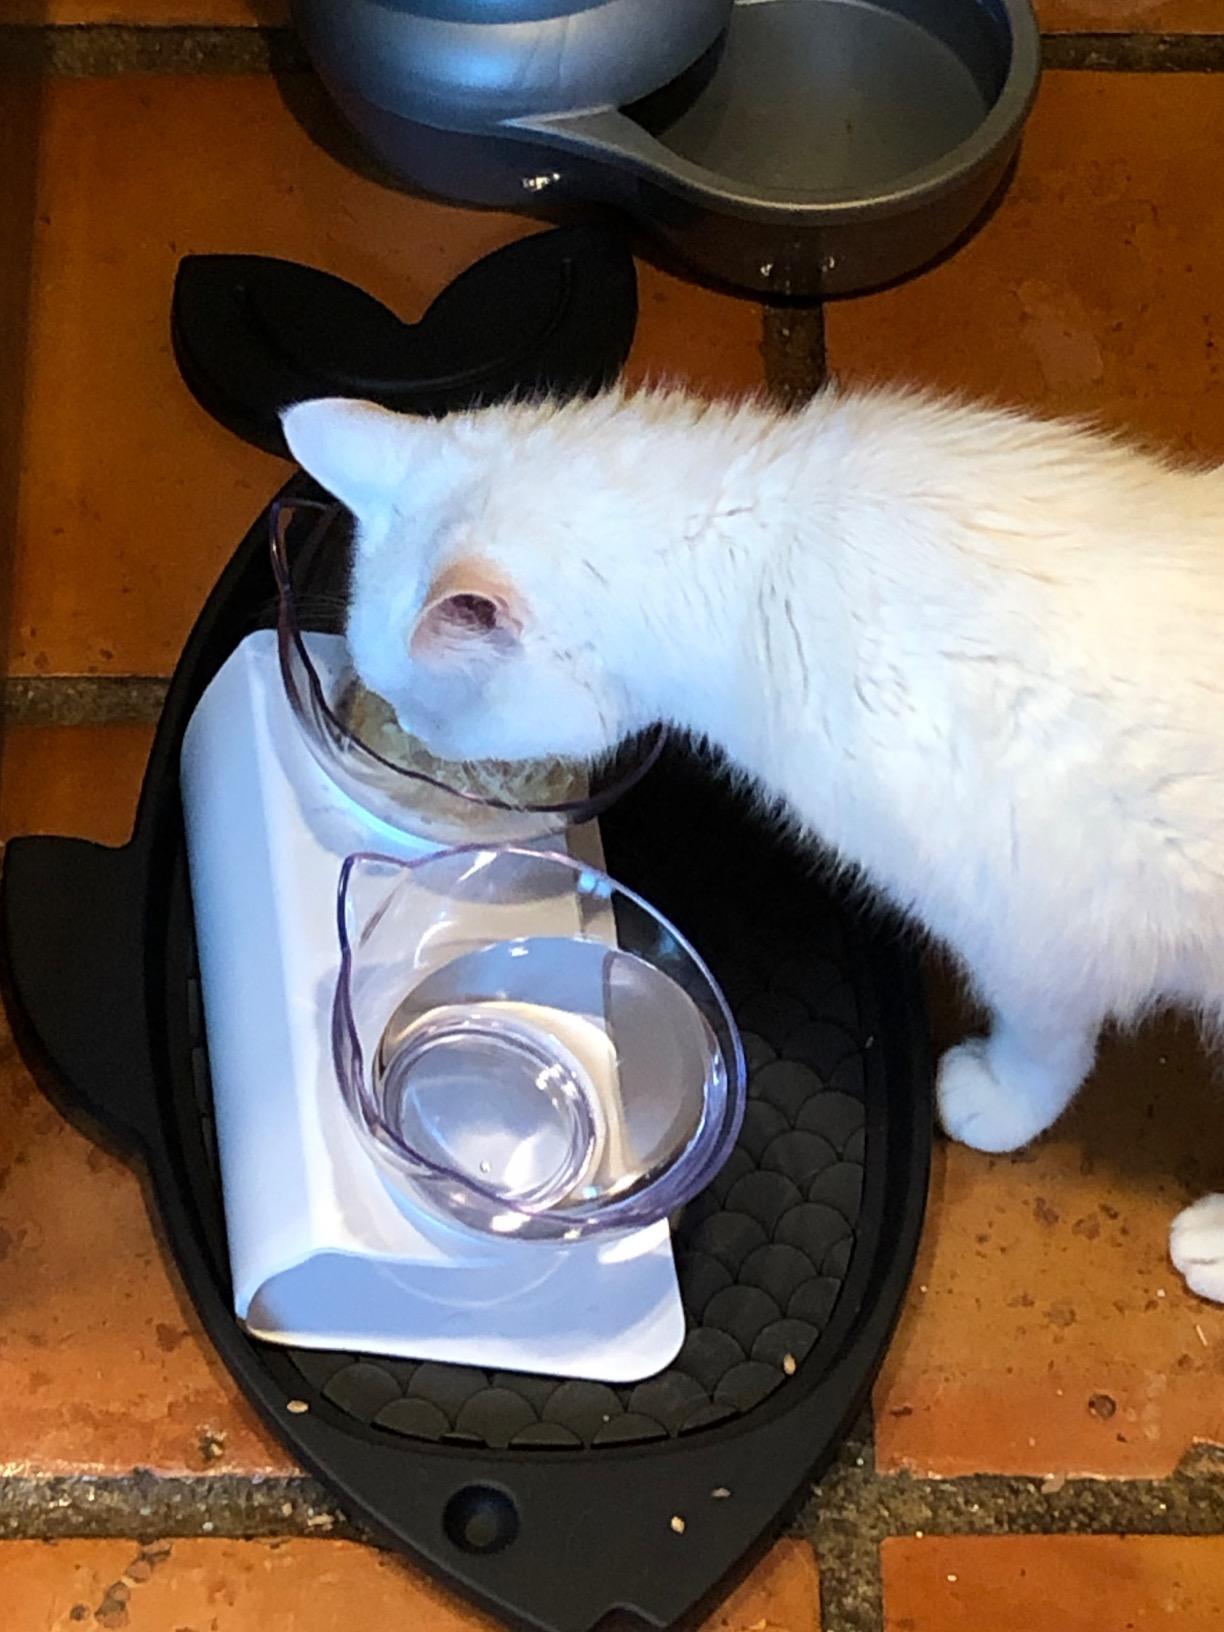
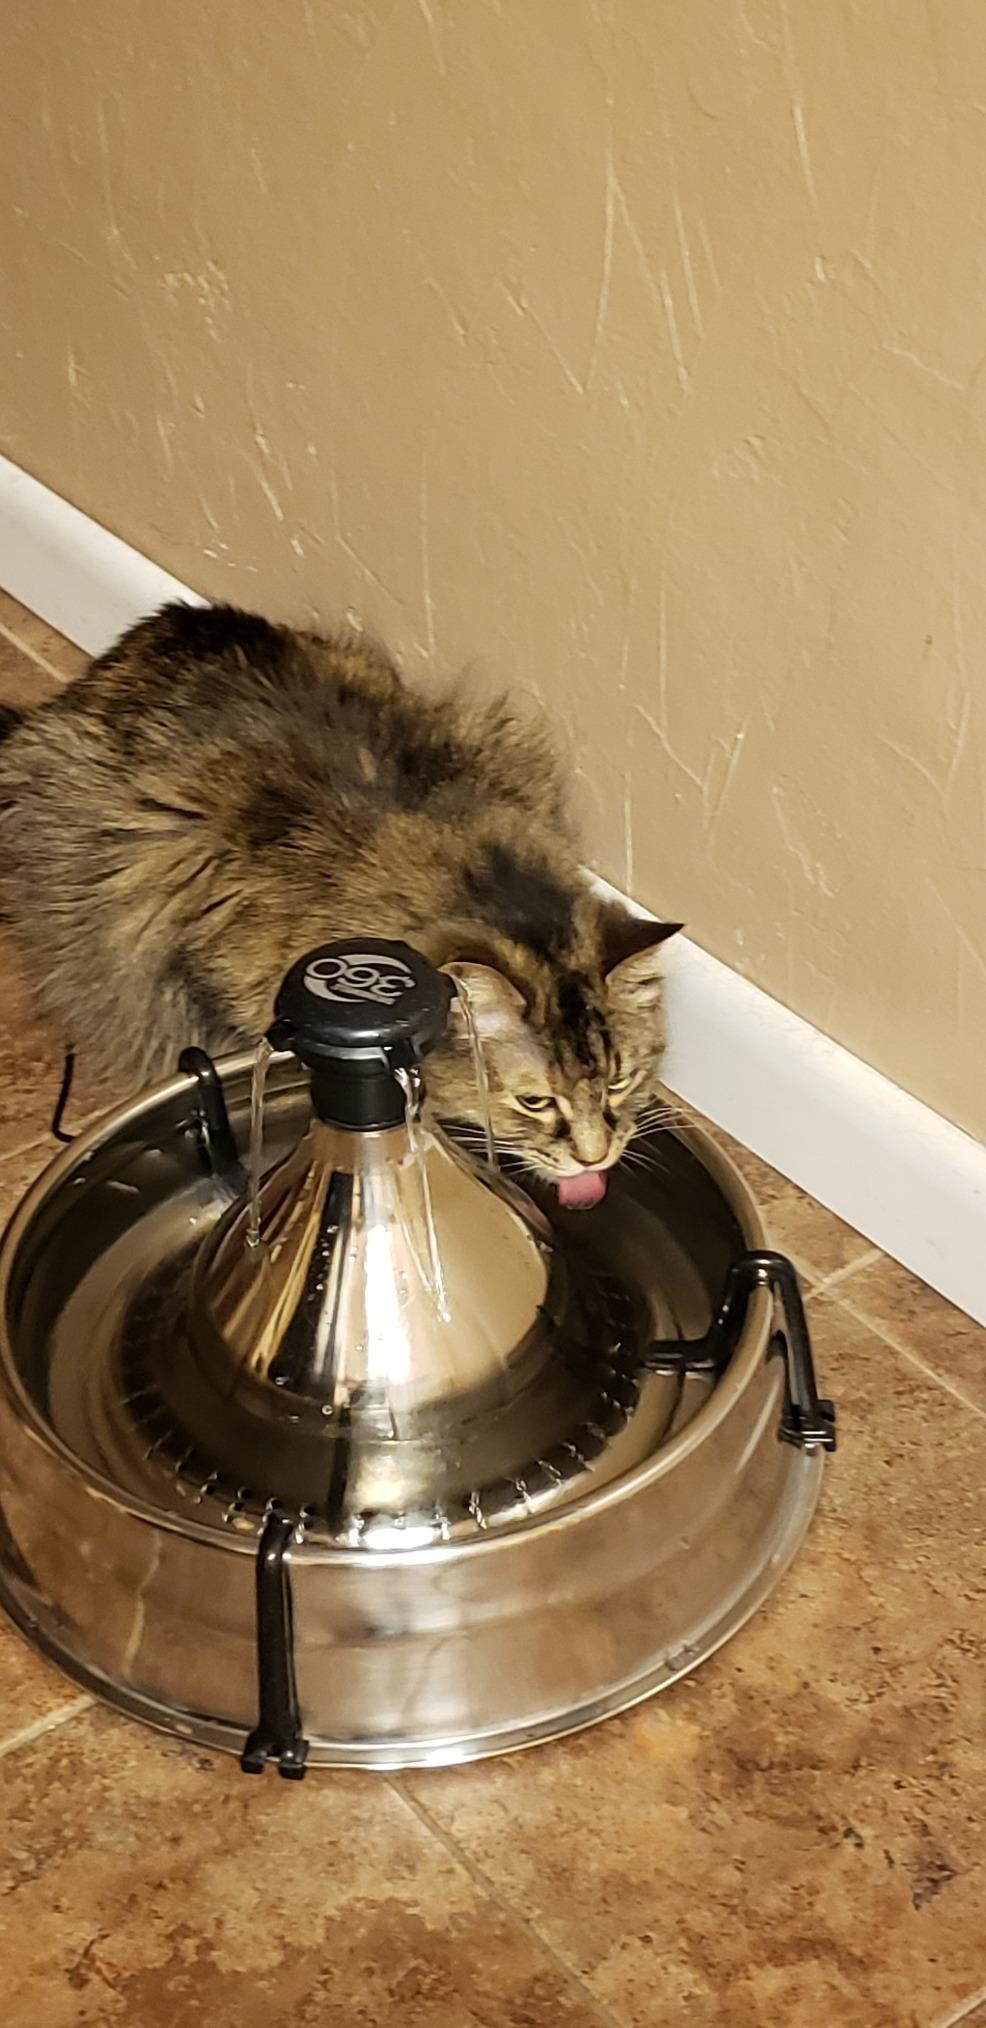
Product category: items_bowl
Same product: no